Basil Biggs

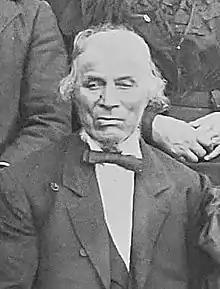
Biggs photographed between 1890 and 1906

Basil Biggs (c. 1819–1906) was a free African American laborer and veterinarian. He lived near Gettysburg and was reportedly involved with the Underground Railroad.